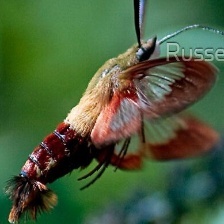
Species: CLEARWING MOTH